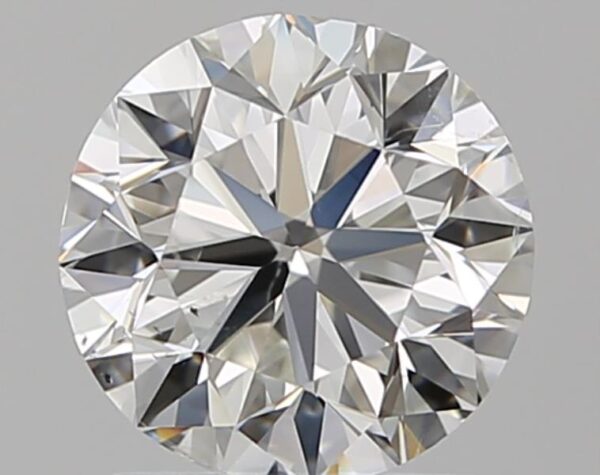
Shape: round
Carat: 1.2
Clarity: SI2
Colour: G
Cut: VG
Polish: EX
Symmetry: VG
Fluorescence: N
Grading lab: GIA
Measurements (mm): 6.59 x 6.68 x 4.25